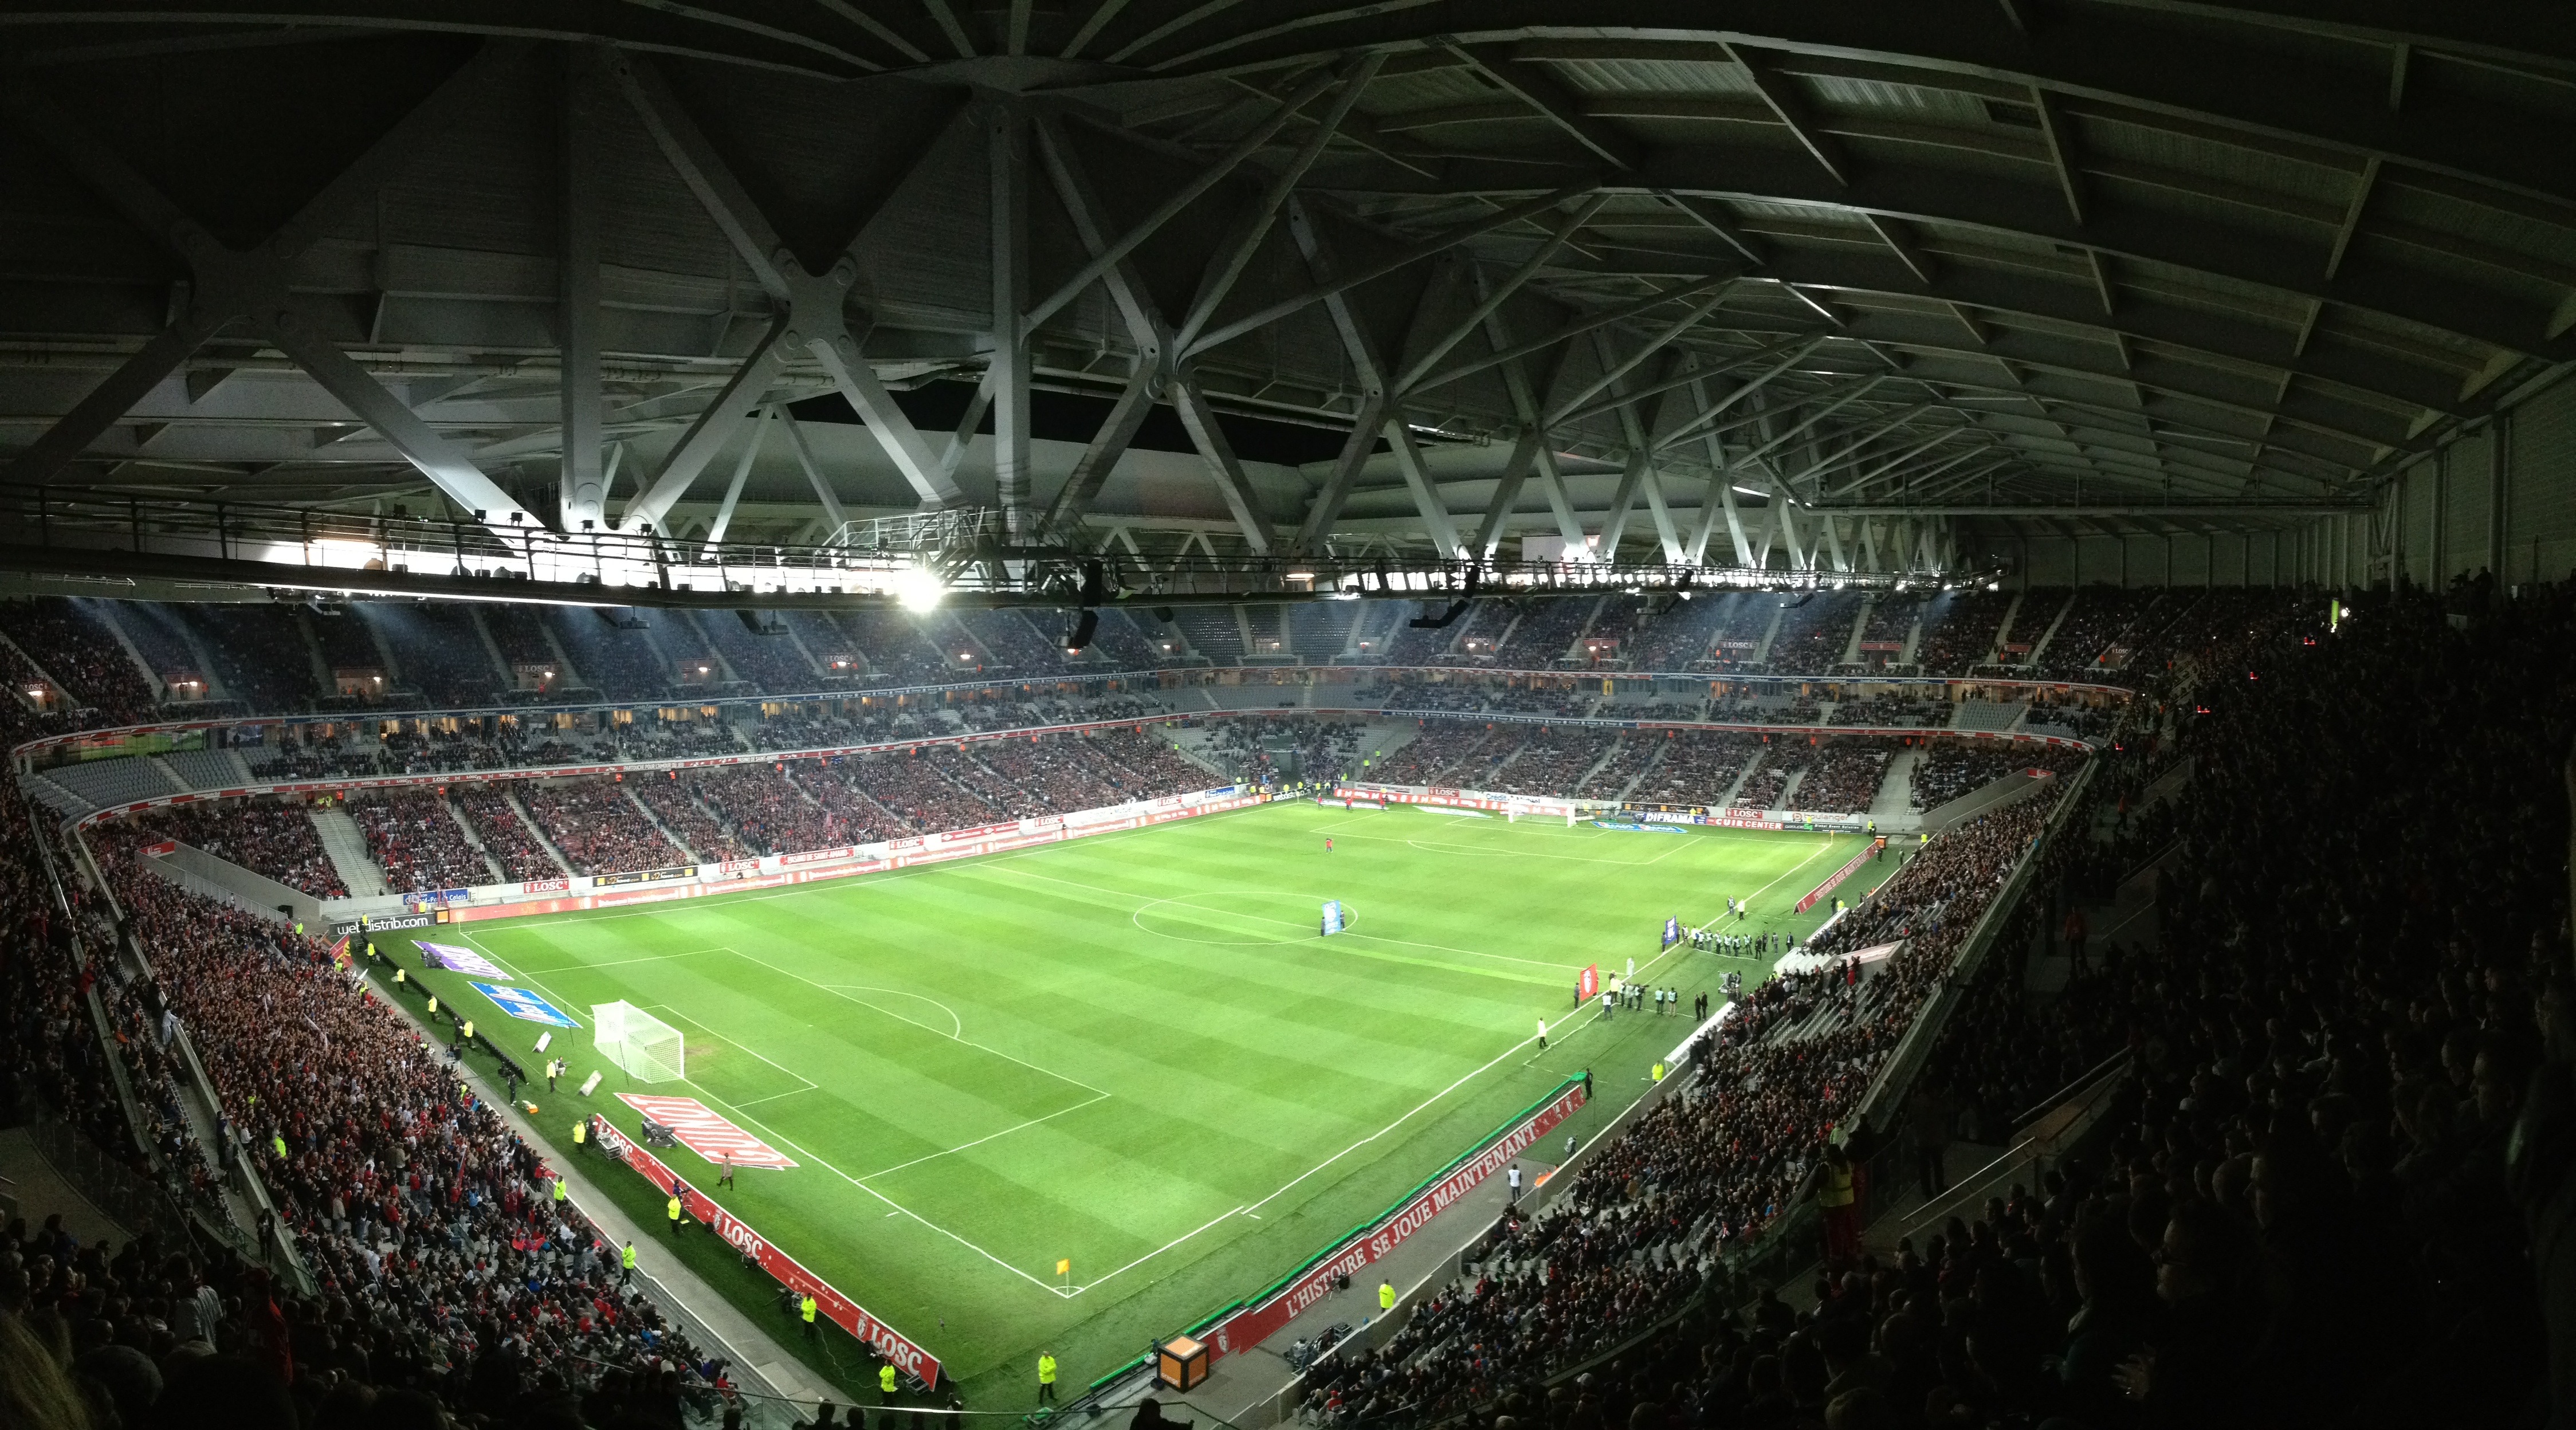
structure, lawn, football, stadium, baseball field, arena, sports, baseball park, geographical feature, sport venue, soccer specific stadium, music venue